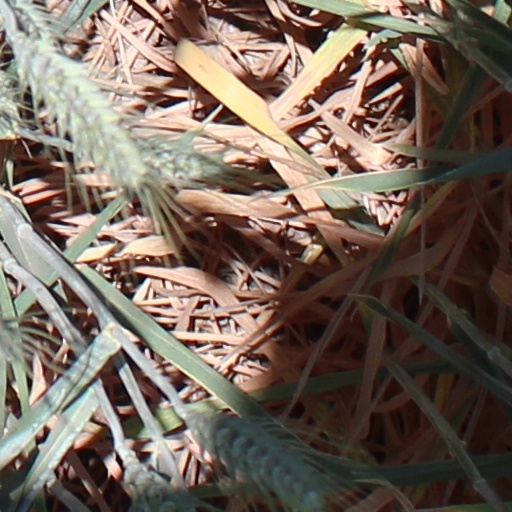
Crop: wheat